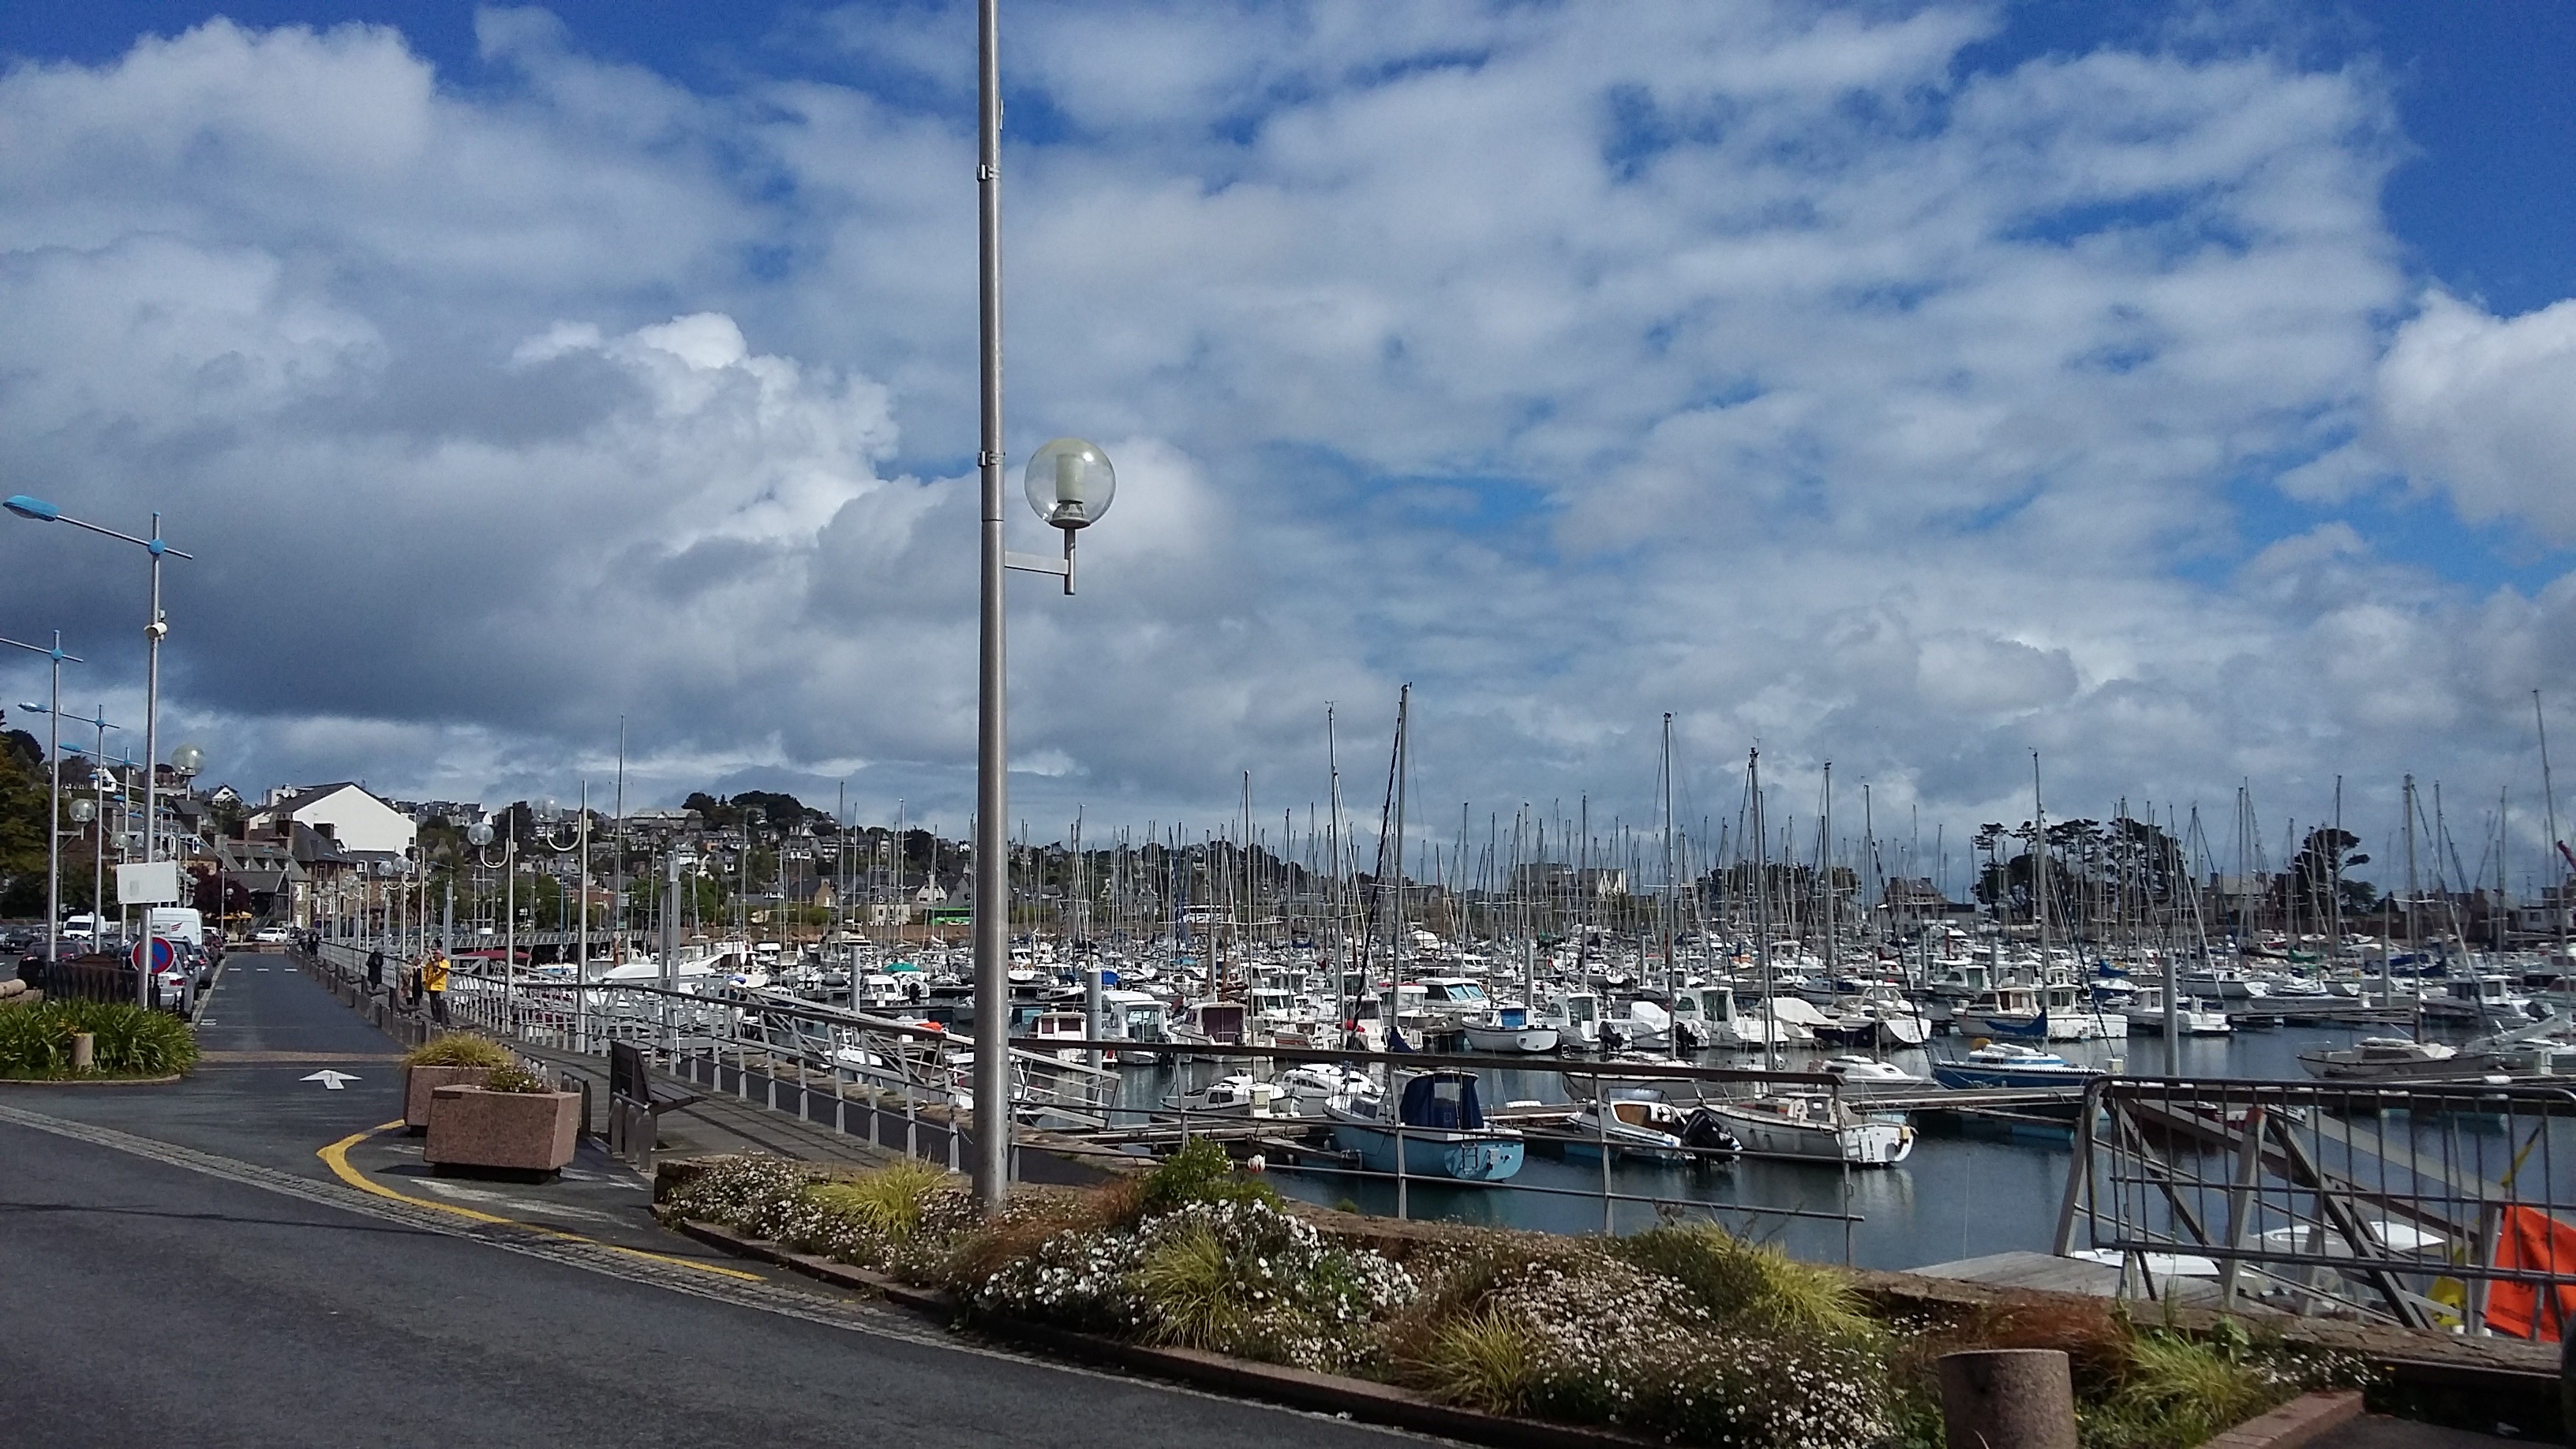
sea, coast, dock, town, cityscape, walk, france, vehicle, mast, harbor, marina, port, waterway, marine, yachts, perros guirec, water side